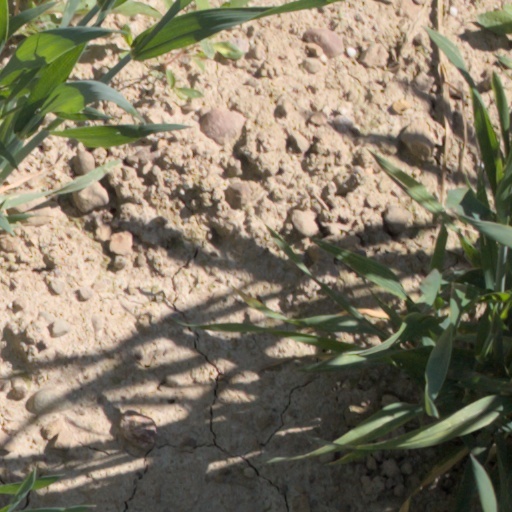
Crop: wheat